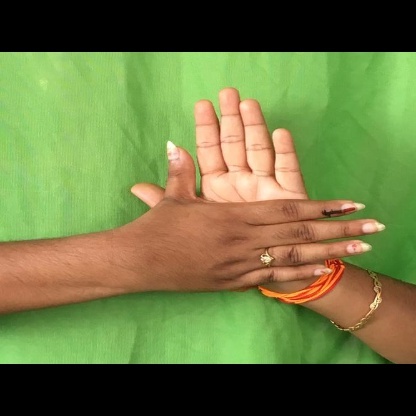
Mudra: Chakra